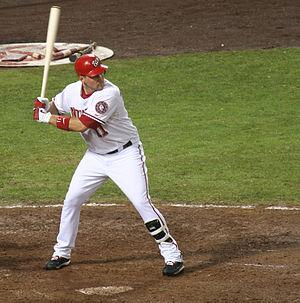
Ryan Wallace Zimmerman est un joueur des Ligues majeures de baseball évoluant depuis 2005 pour les Nationals de Washington.